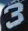
Number: 3